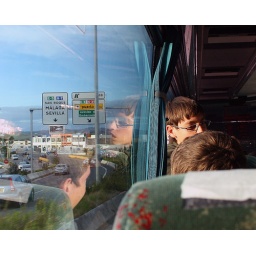
Reflections on the window of a bus between Algeciras and La Linea, near Gibraltar.